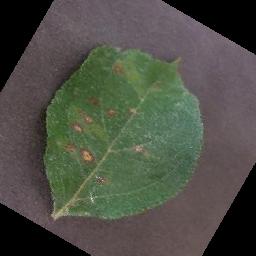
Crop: apple
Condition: cedar_rust